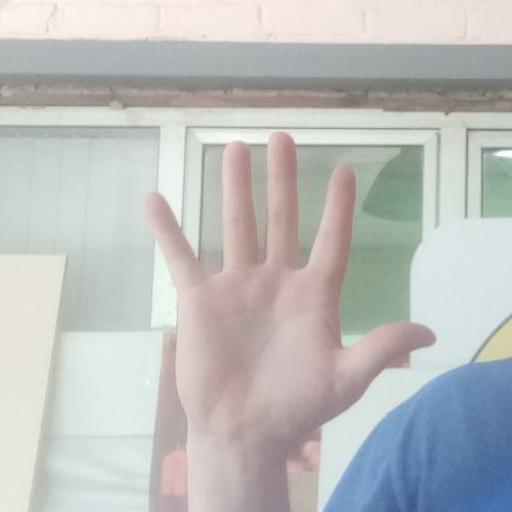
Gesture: palm